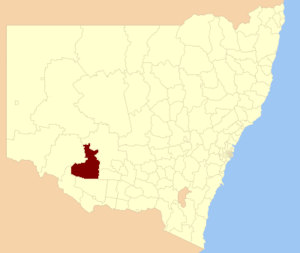
Le comté de Hay est une zone d'administration locale dans le sud de la Nouvelle-Galles du Sud en Australie.